Asteroid impact avoidance

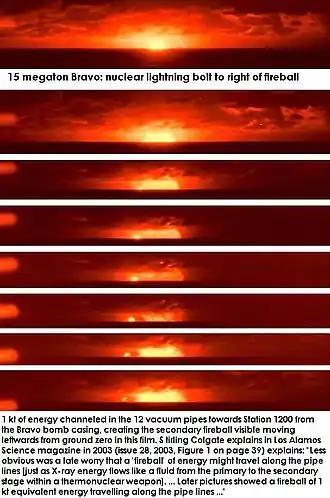
In a similar manner to the earlier pipes filled with a partial pressure of helium, as used in the Ivy Mike test of 1952, the 1954 Castle Bravo test was likewise heavily instrumented with line-of-sight (LOS) pipes, to better define and quantify the timing and energies of the x-rays and neutrons produced by these early thermonuclear devices. One of the outcomes of this diagnostic work resulted in this graphic depiction of the transport of energetic x-ray and neutrons through a vacuum line, some 2.3 km long, whereupon it heated solid matter at the "station 1200" blockhouse and thus generated a secondary fireball.

According to expert testimony in the United States Congress in 2013, NASA would require at least five years of preparation before a mission to intercept an asteroid could be launched. In June 2018, the US National Science and Technology Council warned that the United States was unprepared for an asteroid impact event, and developed and released the "National Near-Earth Object Preparedness Strategy Action Plan" to better prepare.